Hawaiian shave ice

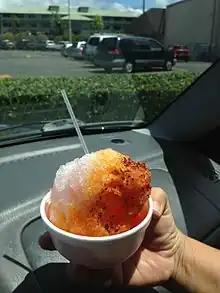
Li Hing Mui and Lychee ice shaved from crack seed shop in Hilo, Hawaii

Shave ice or Hawaiian shave ice is an ice-based dessert made by shaving a block of ice and flavoring it with syrup and other sweet ingredients. On Hawai‘i Island, it is also called "ice shave".